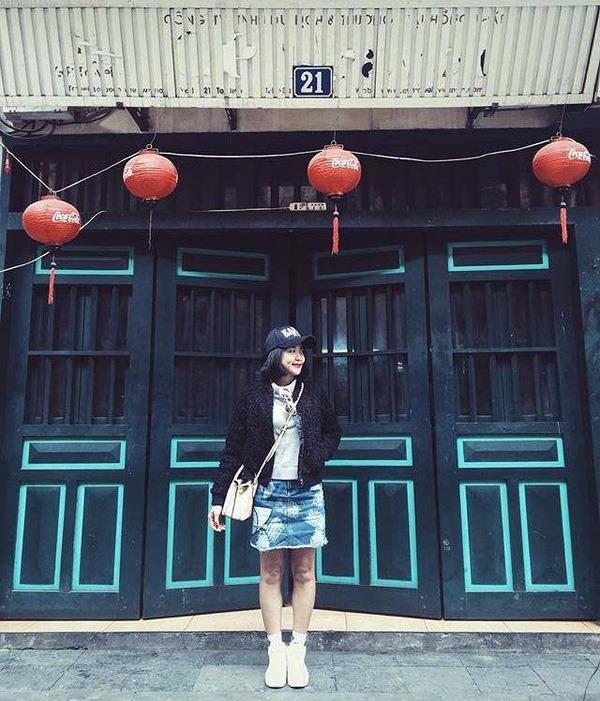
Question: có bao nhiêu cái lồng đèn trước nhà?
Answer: có bốn cái lồng đèn